Microwave Radiometer (Juno)

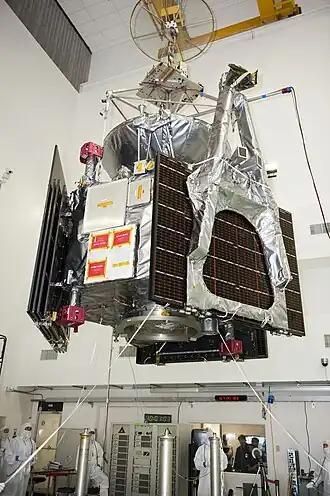
In this view several white squares of different sizes can be seen on the side of the spacecraft;this side has five of the six MWR antennas. The triangular boom on the right is the Magnetometer (MAG) instrument

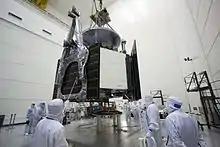
The white square is the biggest MWR antenna, and takes up another side of the spacecraft. This antenna is for 600 MHz.

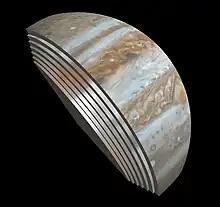
This visualization released by NASA depicts the layers that MWR will observe below the top visible cloud layer

Microwave Radiometer (MWR) is an instrument on the "Juno" orbiter sent to planet Jupiter. MWR is a multi-wavelength microwave radiometer for making observations of Jupiter's deep atmosphere. MWR can observe radiation from 1.37 to 50 cm in wavelength, from 600 MHz to 22 GHz in frequencies. This supports its goal of observing the previously unseen atmospheric features and chemical abundances hundreds of miles or kilometers into Jupiter's atmosphere. MWR is designed to detect six different frequencies in that range using separate antennas.